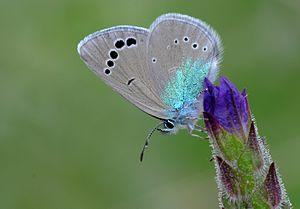
Glaucopsyche est un genre holarctique de lépidoptères de la famille des Lycaenidae et de la sous-famille des Polyommatinae.